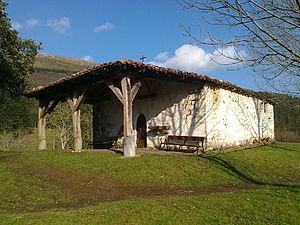
Nabarniz en basque ou Navárniz en espagnol est une commune de Biscaye dans la communauté autonome du Pays basque en Espagne.